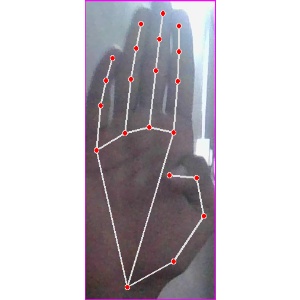
अक्षर: झ